Red Sings from Treetops

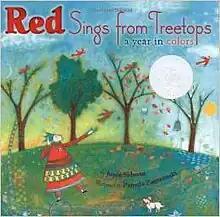
Cover of "Red Sings from Treetops: A Year in Colors"

Red Sings from Treetops: A Year in Colors is a children's picture book written by American children's author Joyce Sidman, illustrated by Pamela Zagarenski, and published by Houghton Mifflin Books for Children. The book, published in 2009, follows the changes of the seasons throughout the year by looking at colors.